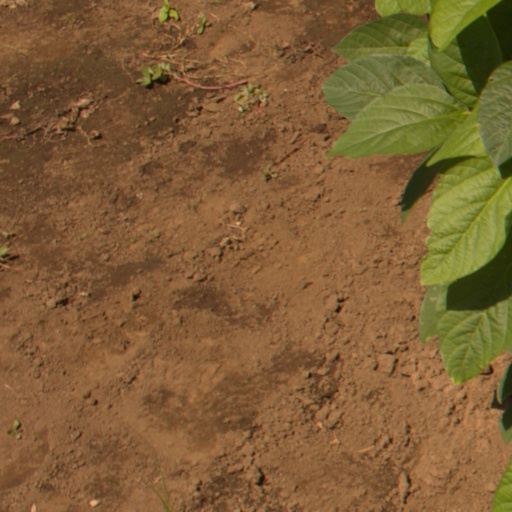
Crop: soybean